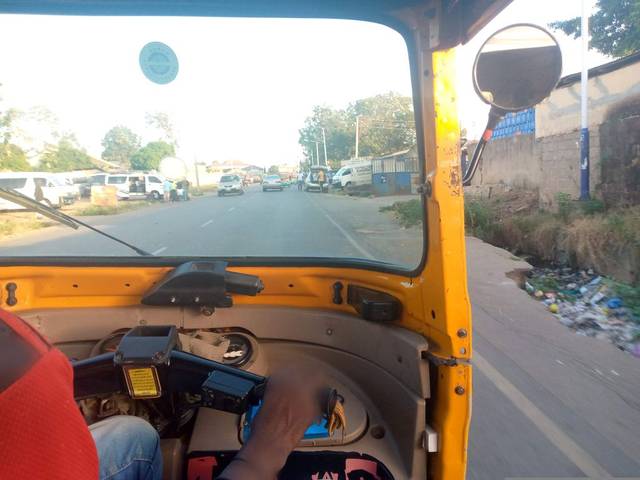
Region: Nigeria
Coordinates: 9.931, 8.882